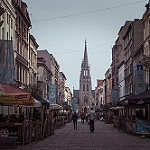
Label: street